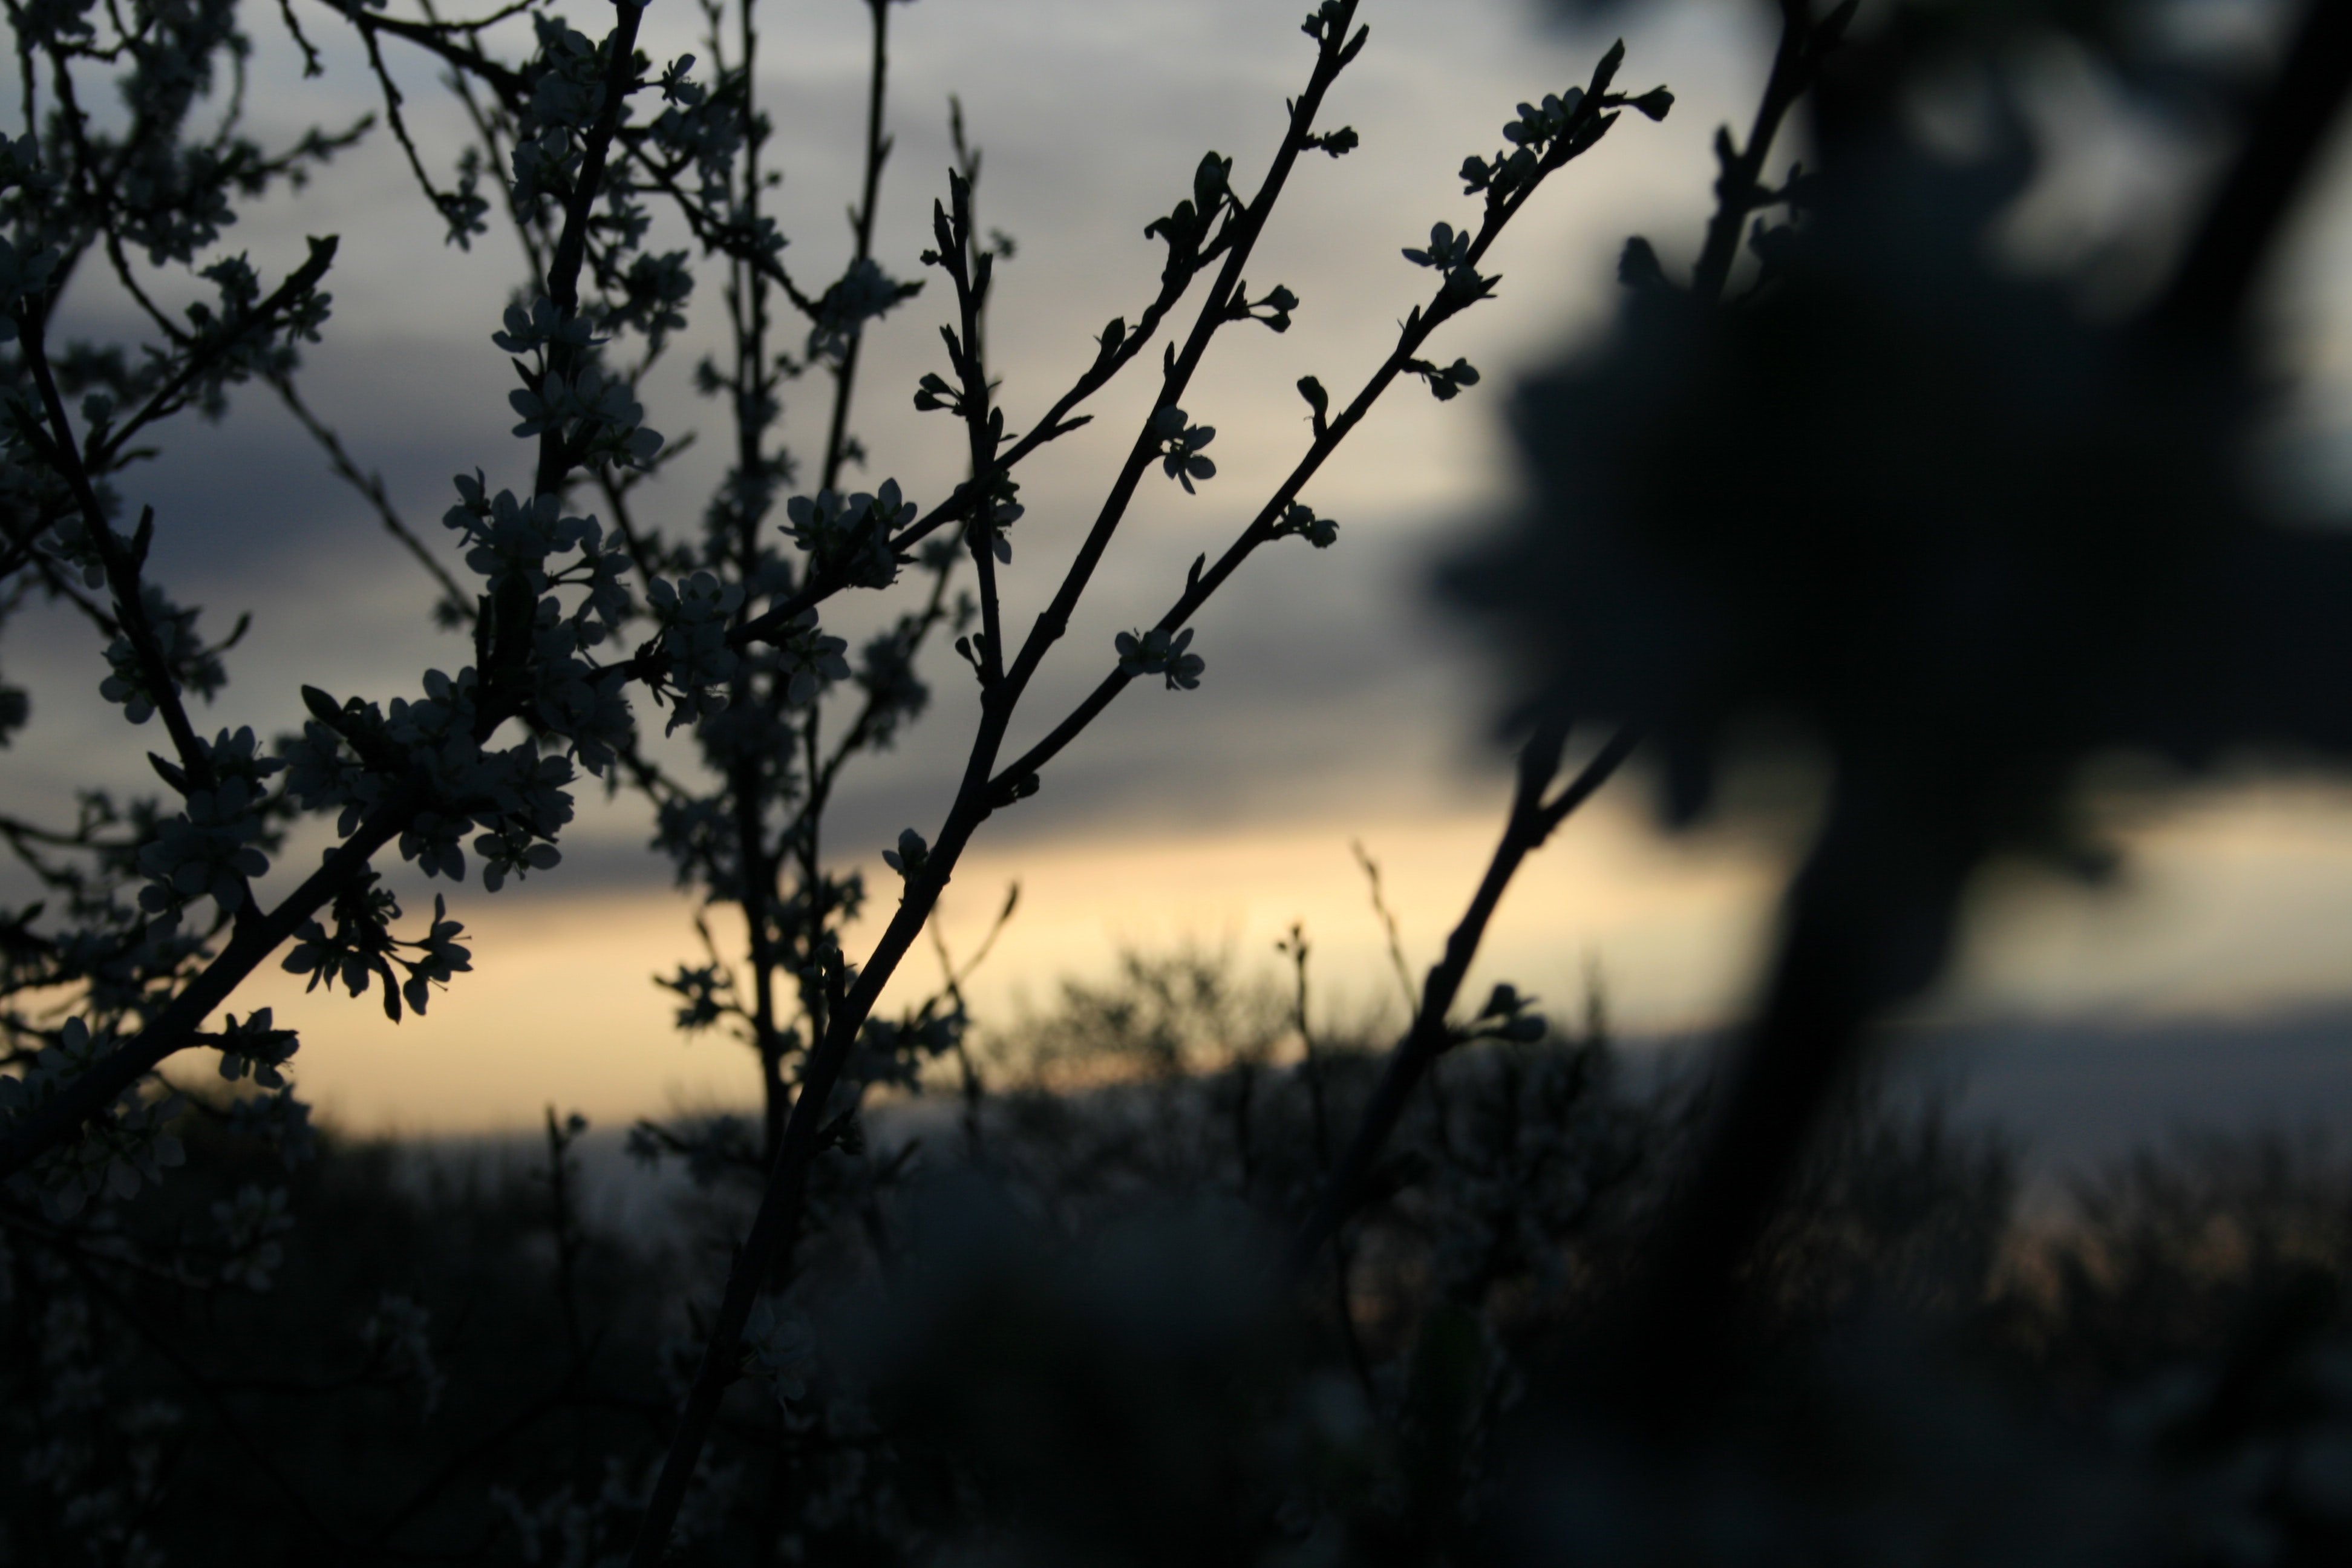
sky, branch, nature, tree, cloud, twig, atmospheric phenomenon, leaf, natural landscape, atmosphere, morning, water, woody plant, spring, sunlight, plant, evening, winter, dusk, photography, meteorological phenomenon, darkness, sunset, flower, landscape, plant stem, silhouette, forest, black and white